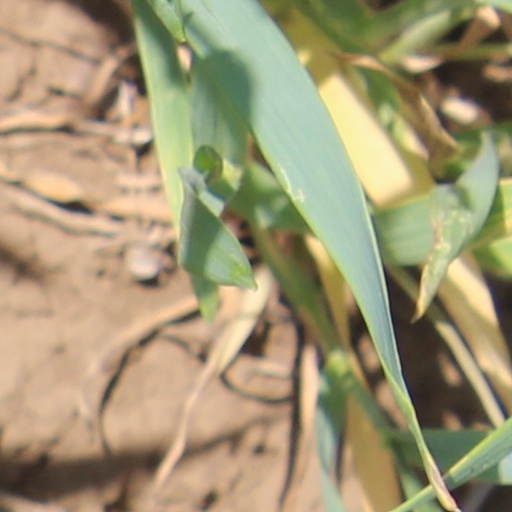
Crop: wheat